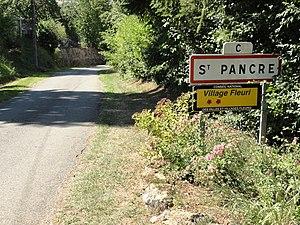
Saint-Pancré (Meurthe-et-M.) city limit sign
Saint-Pancré est une commune française située dans le département de Meurthe-et-Moselle en région Grand Est.